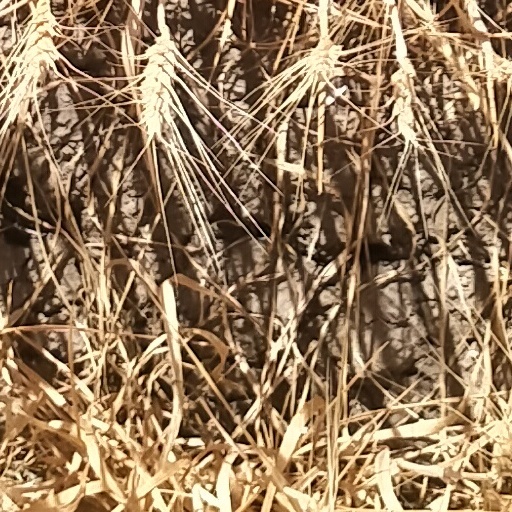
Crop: wheat